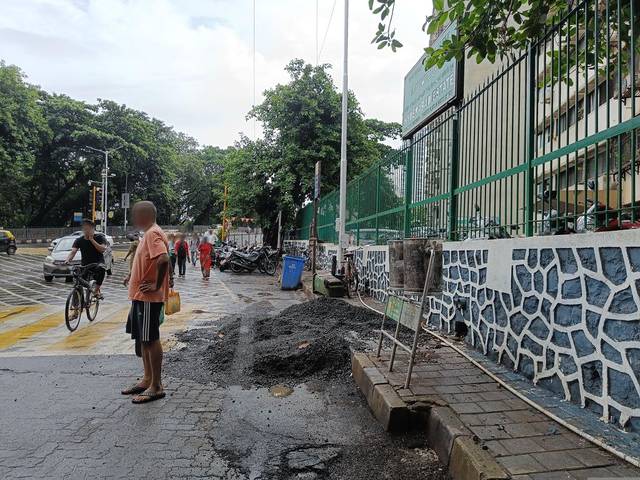
Region: India
Coordinates: 18.957, 72.8